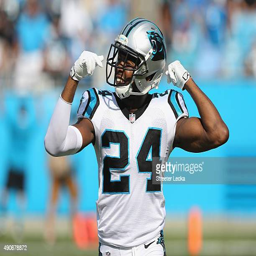
american football cornerback during their game